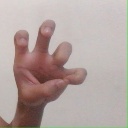
अक्षर: छ